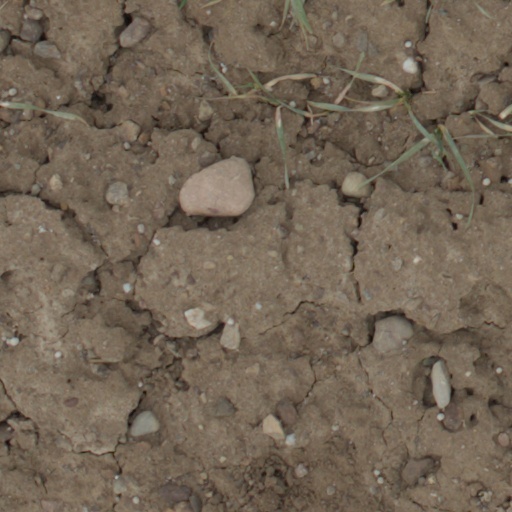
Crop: wheat